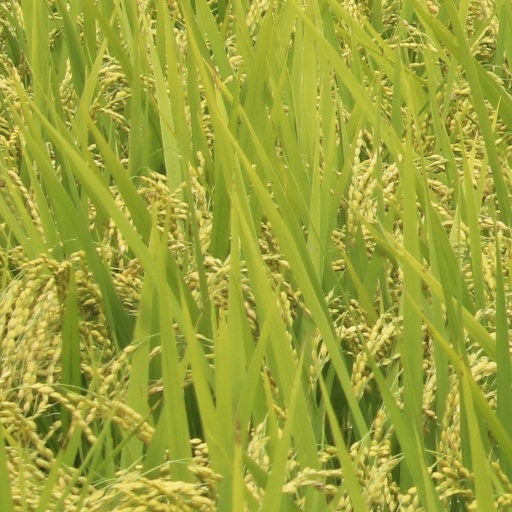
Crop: rice